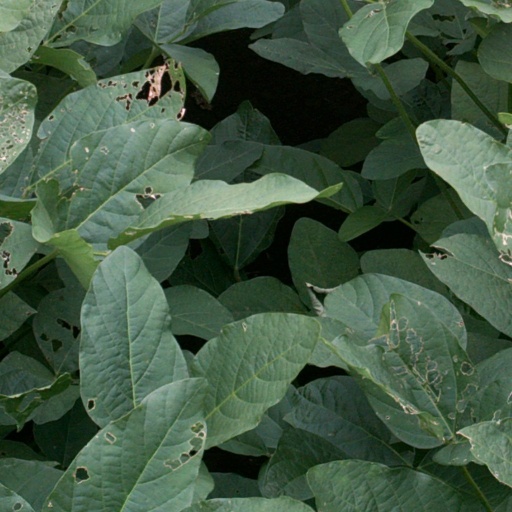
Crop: soybean